The Wreck of the Grosvenor

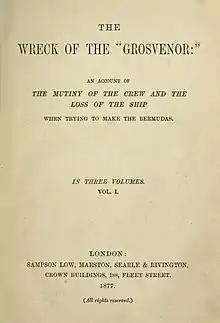
First edition title page

The Wreck of the Grosvenor (1877) is a nautical novel by William Clark Russell first published in 3 volumes by Sampson Low. According to John Sutherland, it was "the most popular mid-Victorian melodrama of adventure and heroism at sea." It remained popular and widely read in illustrated editions well into the first half of the 20th century. It was Russell's best selling and most well known novel. Russell noted in a preface, the novel 'found its first and best welcome in the United States.'